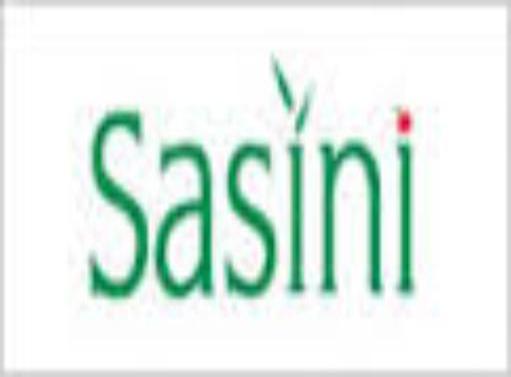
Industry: Food